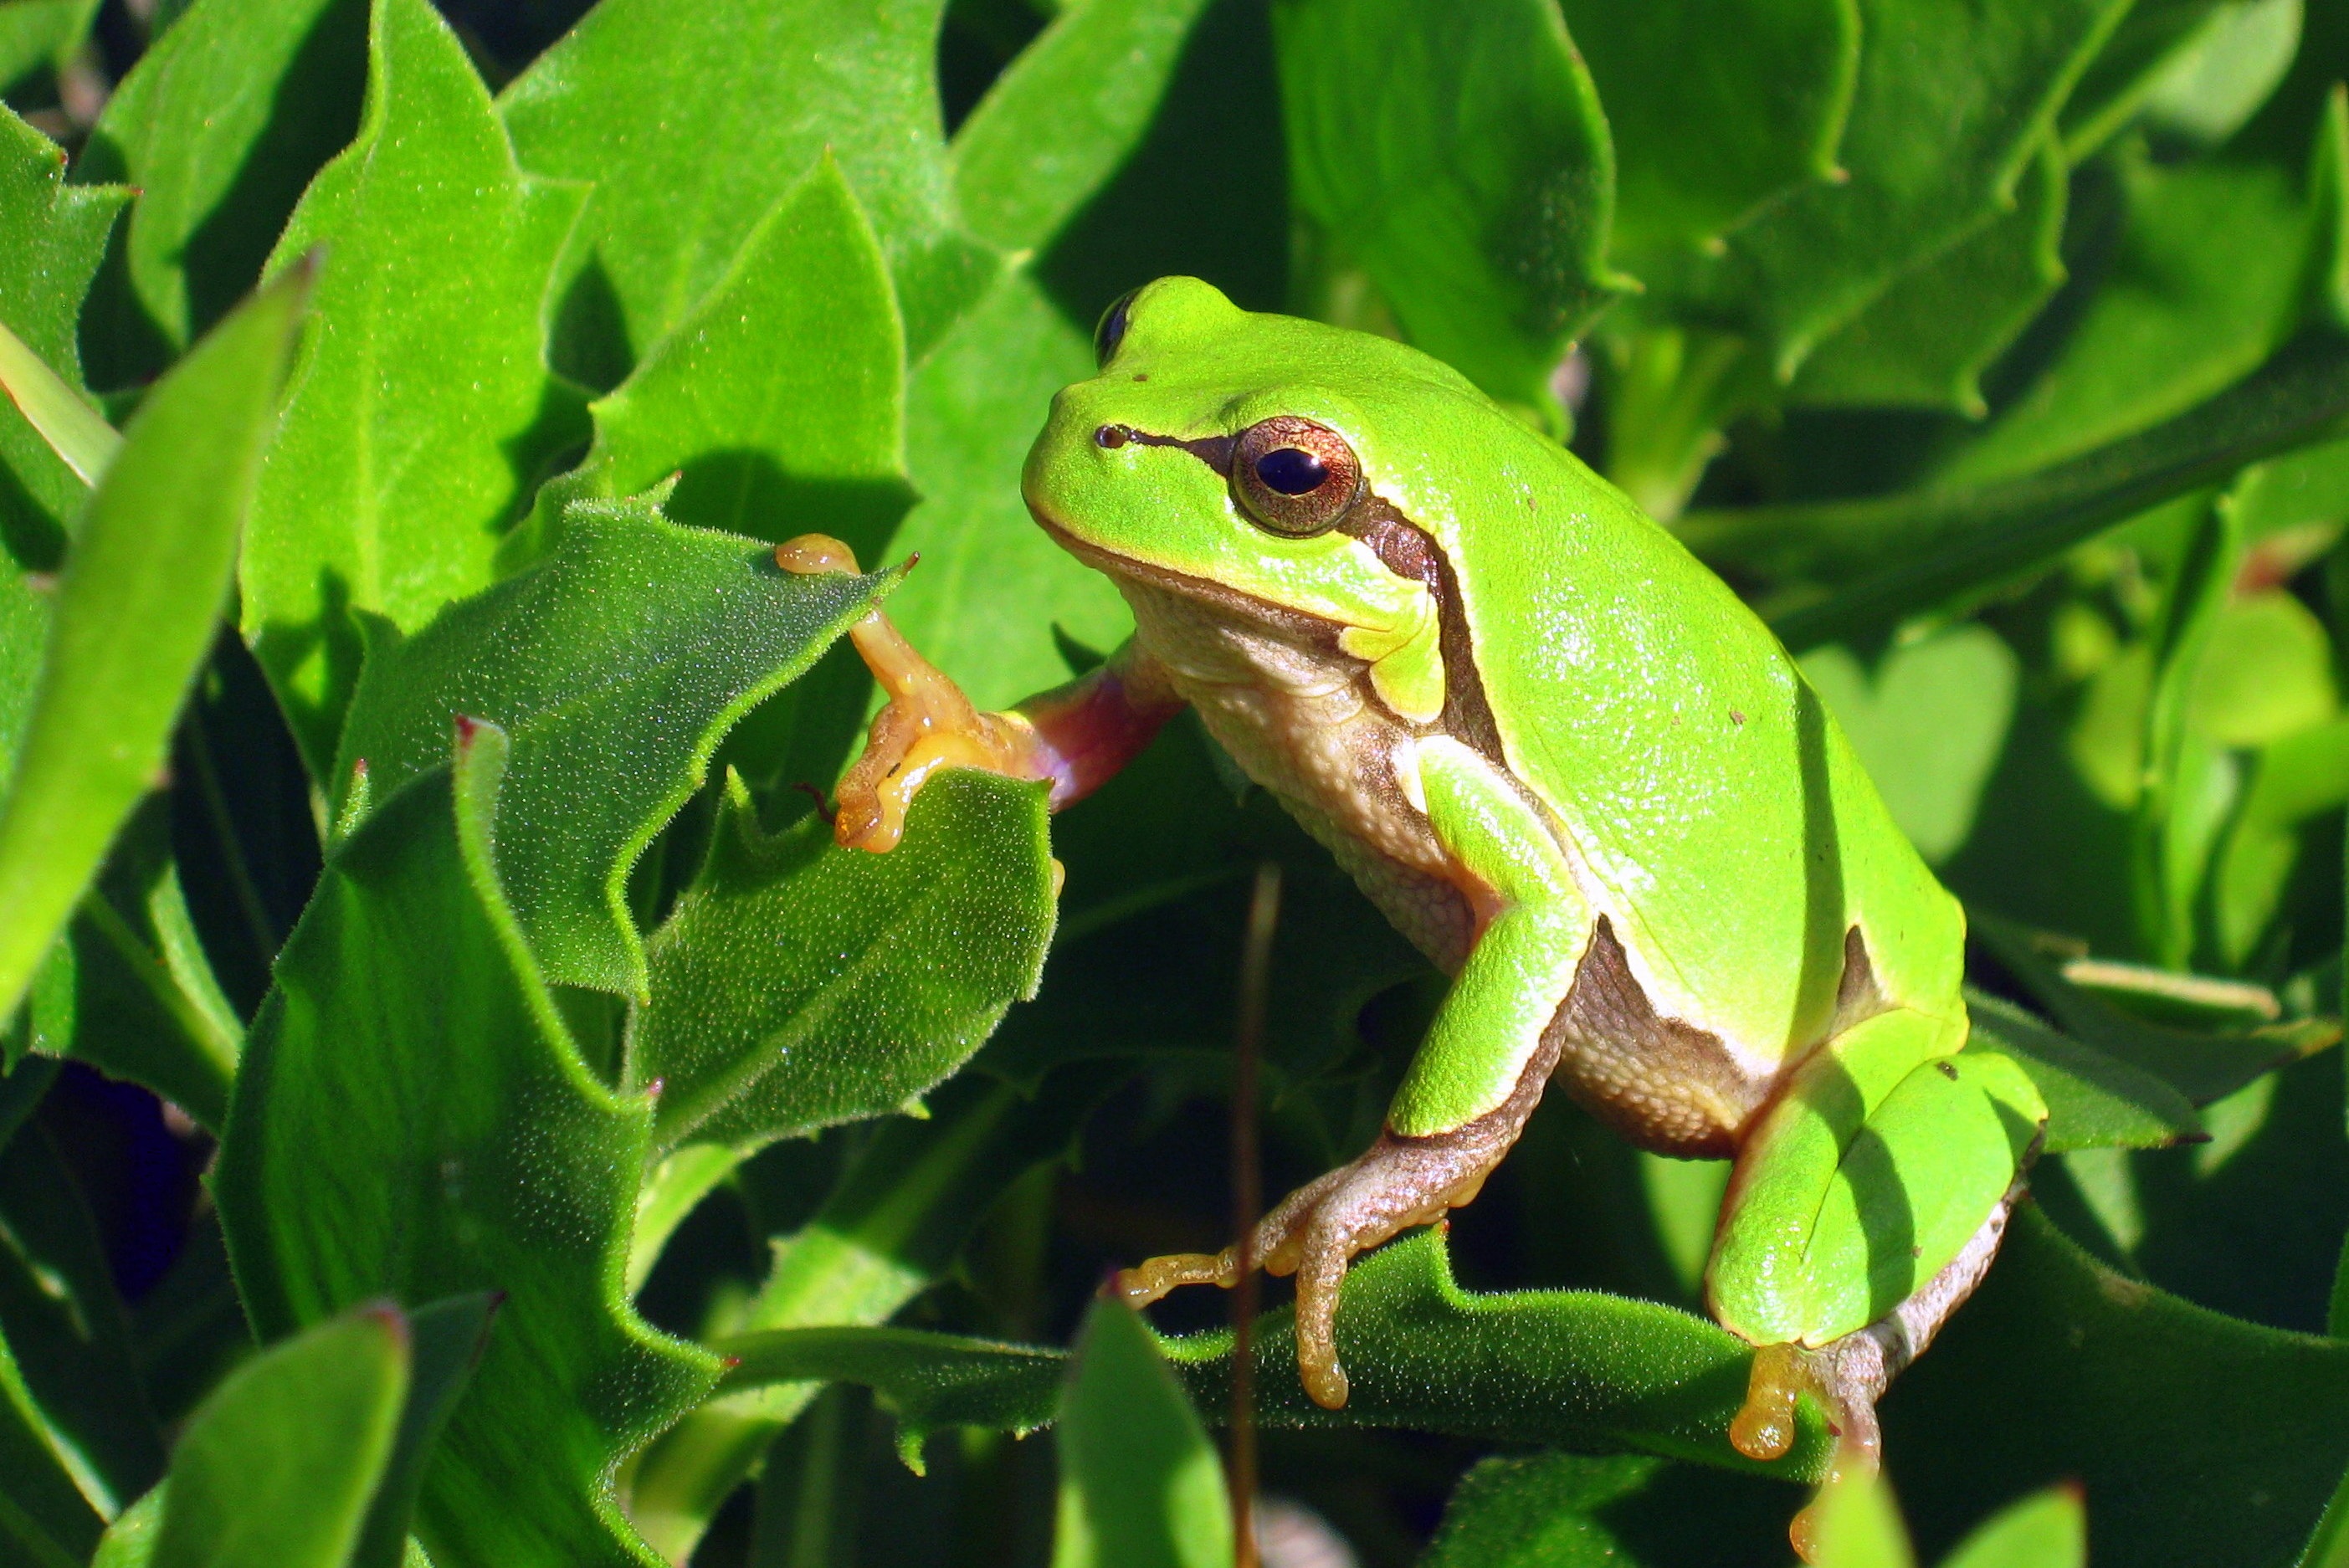
nature, green, frog, reptile, amphibian, fauna, tree frog, animals, vertebrate, the frog, abka, dactyloidae, ranidae